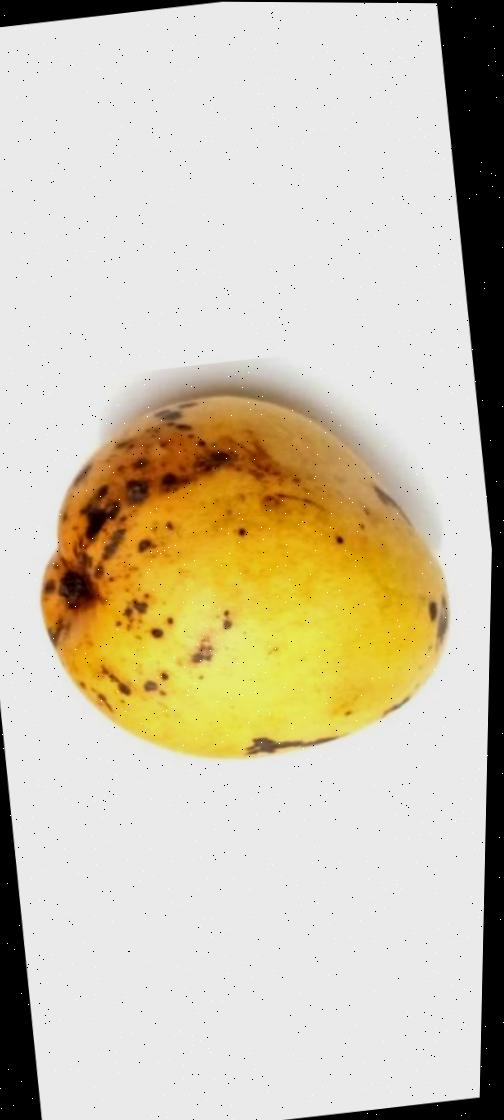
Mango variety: Bari-11